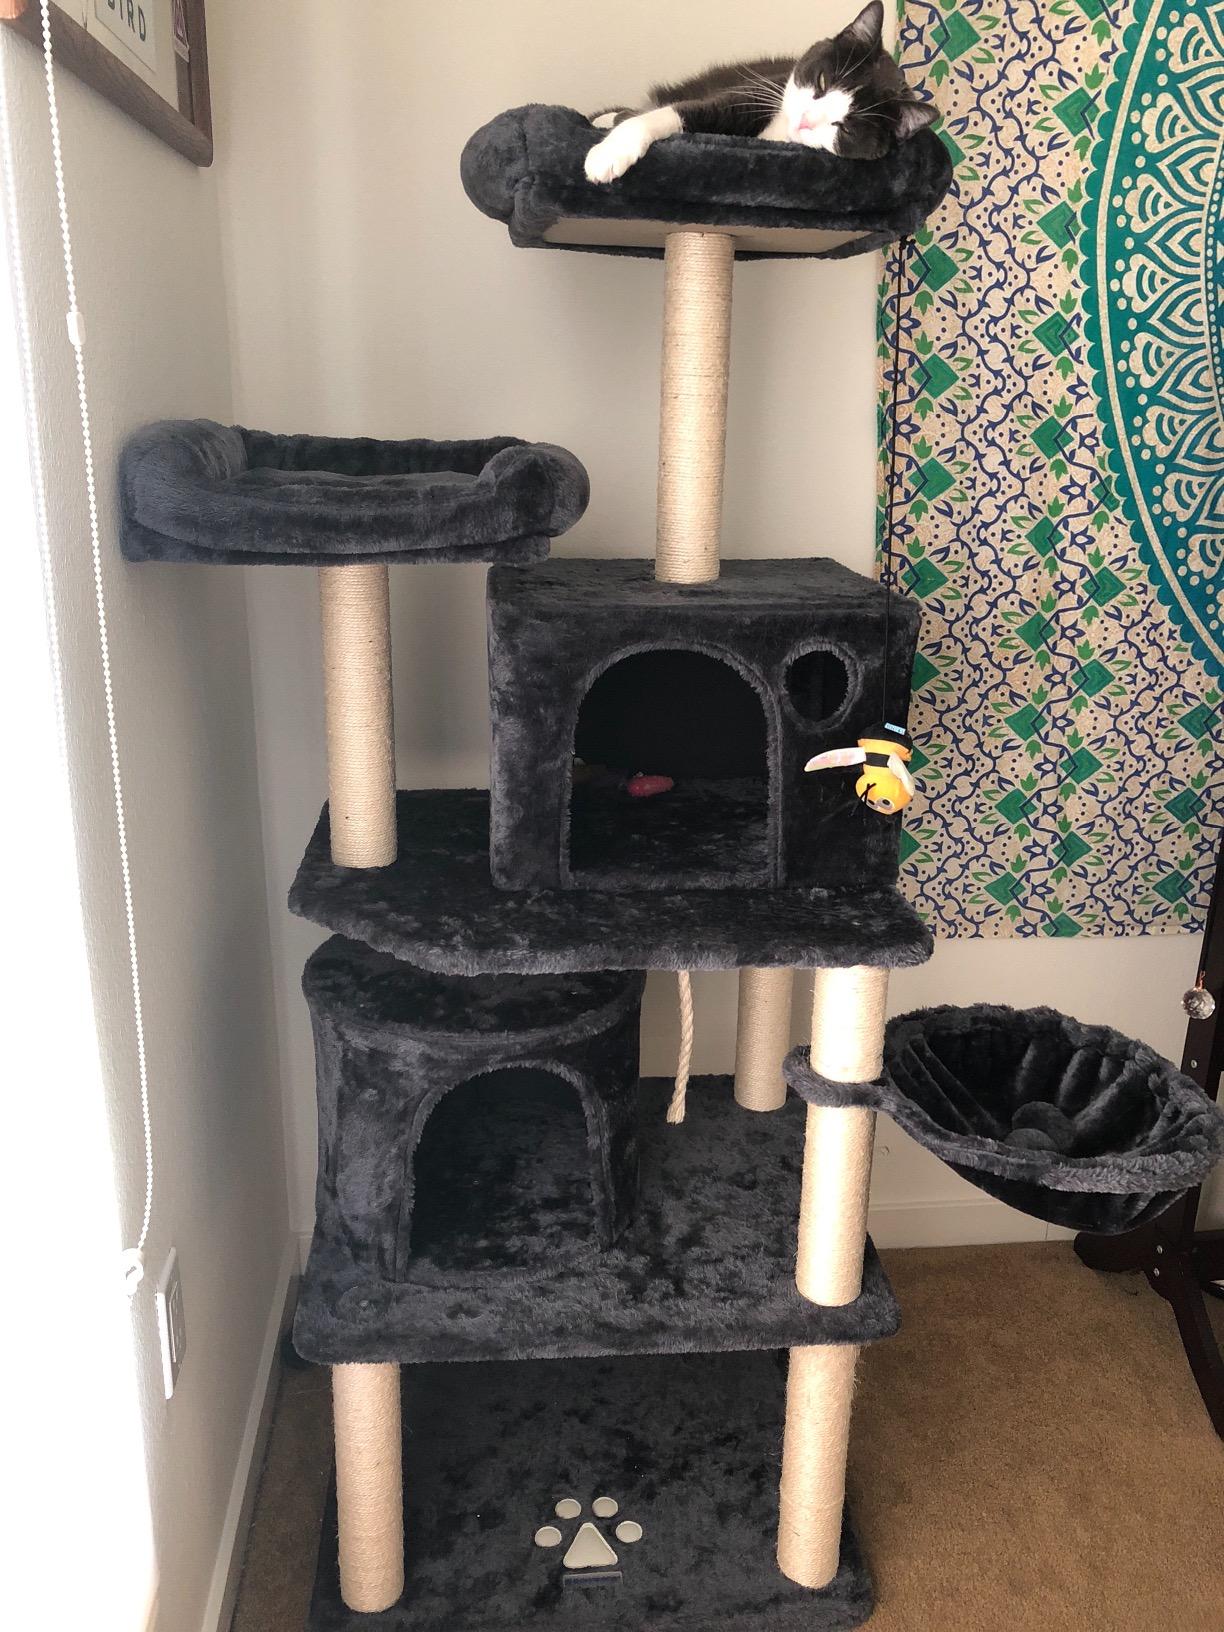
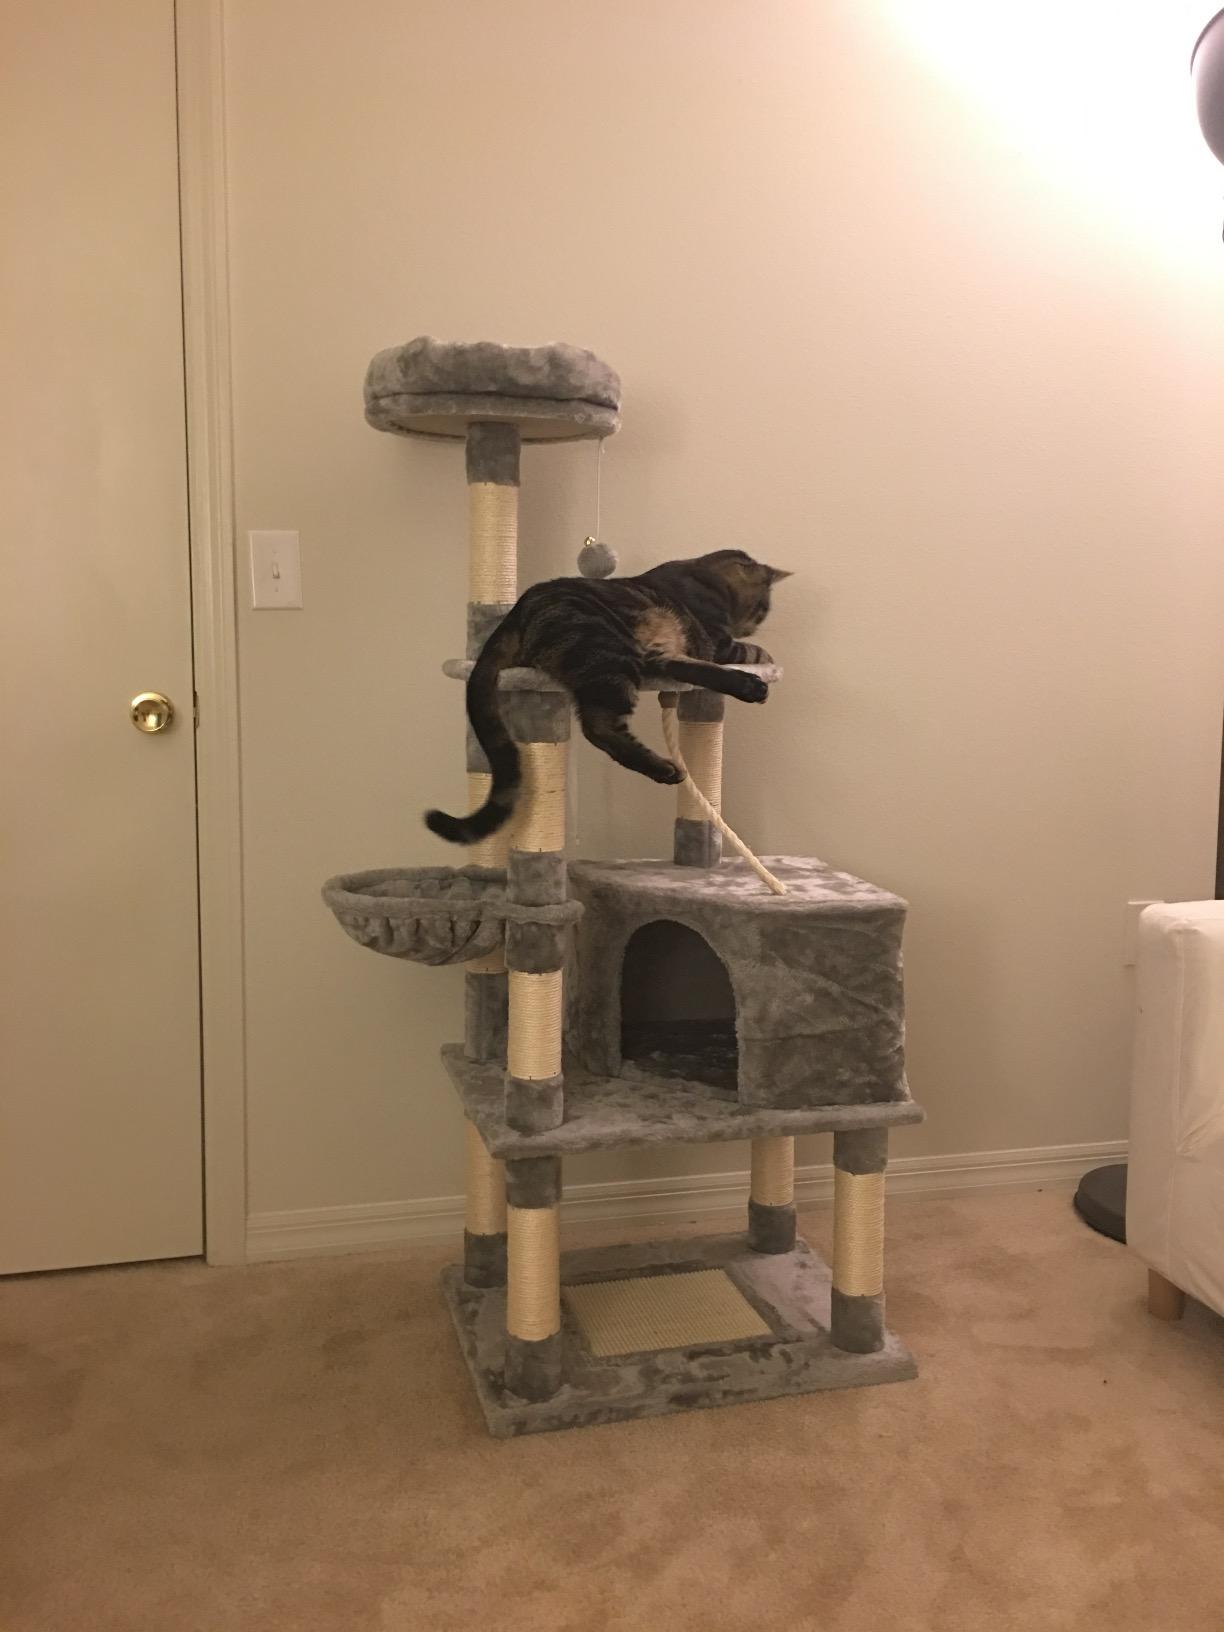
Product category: items_cat tree
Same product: no